Deportation of the Crimean Tatars

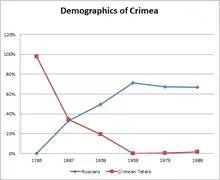
Chronology of the ethnic makeup of Crimea. The sharp drop of the Crimean Tatars is visible after the deportation.

Officially due to the collaboration with the Axis powers during World War II, the Soviet government collectively punished ten ethnic minorities, among them the Crimean Tatars. Punishment included deportation to distant regions of Central Asia and Siberia. Soviet accounts of the late 1940s indict the Crimean Tatars collectively as an ethnicity of traitors. Although the Crimean Tatars denied that they had committed universal treason, this idea persisted during the Soviet period and Russian scholarly and popular literature.